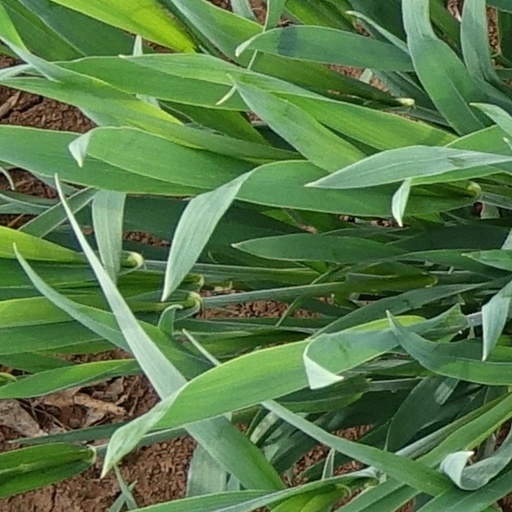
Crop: wheat